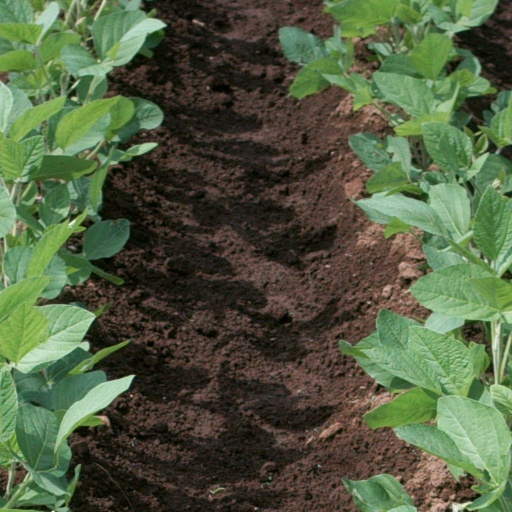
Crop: soybean